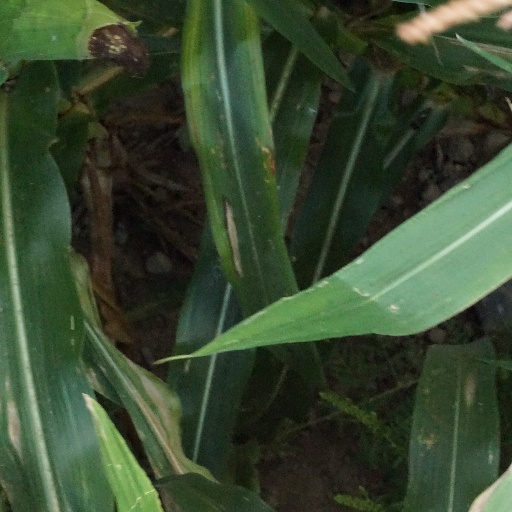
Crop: maize; corn